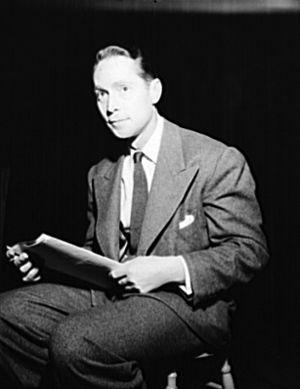
Franchot Tone est un acteur, producteur et réalisateur américain né le 27 février 1905 à Niagara Falls, Ontario, mort le 18 septembre 1968 à New York.